Ada Sereni

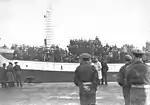
The ship Enzo Sereni

Ada Sereni (née Ascarelli) (June 20, 1905 – November 24, 1997) was one of the heads of the Mossad LeAliyah Bet in Italy, one of the founders of Givat Brenner, and a recipient of the Israel Prize for special contribution to society and the country.